313 series

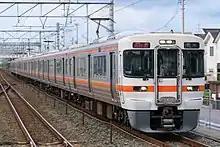
313-5000 series 6-car set Y112, September 2021

12 x 6-car sets (72 vehicles) were built by Nippon Sharyo in 2006 with flip-over transverse seating. This was the first conventional (i.e. non-Shinkansen) rolling stock to feature yaw dampers between intermediate cars.